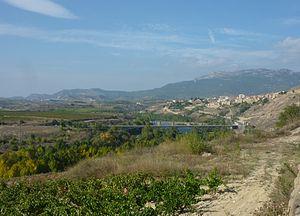
La Rioja Alta est la région la plus occidentale de la Communauté autonome de La Rioja.
La Rioja [laˑʁioˑχa] est une communauté autonome du nord de l'Espagne, provinciale, sans littoral, traversée par l'Èbre et la Oja, limitée par le Pays basque au nord, par la Navarre au nord et à l'est, par l'Aragon à l'est et par la Castille-et-León au sud et à l'ouest.
La Denominacion de Origen Calificada rioja est sans doute la plus réputée d'Espagne pour les vins rouges depuis le milieu du XIXᵉ siècle. Parmi les appellations d'origine d'Espagne, elle est la seule, avec le priorat, à jouir de la distinction D.O.C.